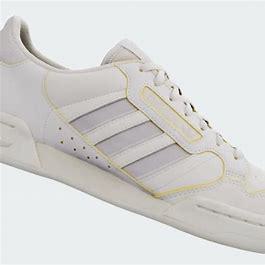
Brand: Adidas
Model: Continental 80 Stripes